Mark Winterbottom

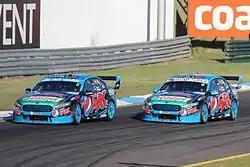
Winterbottom (left) racing Chaz Mostert (right) at the qualifying sprint race of the 2015 Sandown 500

In 2015, Prodrive Racing Australia (the new name for Ford Performance Racing, due to reduced support from Ford) debuted the Ford FG X Falcon, and it brought considerable success almost immediately, with Winterbottom taking four wins out of four races at the non-championship V8 Supercars Challenge event at the Australian Grand Prix. Winterbottom then achieved eight race wins in the middle part of the championship year, including a clean-sweep of the 2015 Castrol Edge Townsville 400. This resulted in Winterbottom taking a large championship lead into the endurance races. Driving with Steve Owen, Winterbottom then went on to increase his lead with his ninth win of the year at the 2015 Wilson Security Sandown 500, before finishing second at the 2015 Supercheap Auto Bathurst 1000. Despite not winning a race after Sandown, Winterbottom held on to secure his first championship title in a showdown against Craig Lowndes at the final round, the Sydney 500.